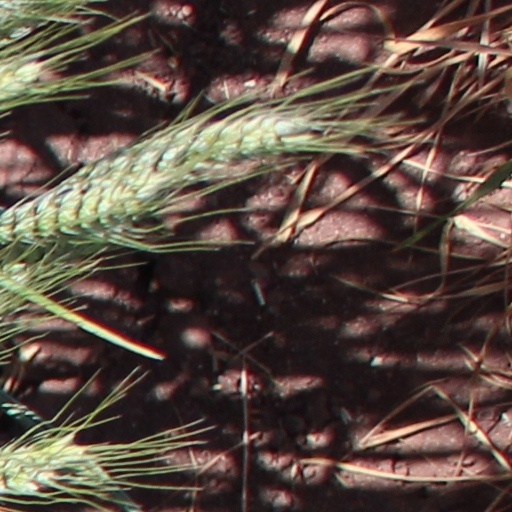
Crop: wheat